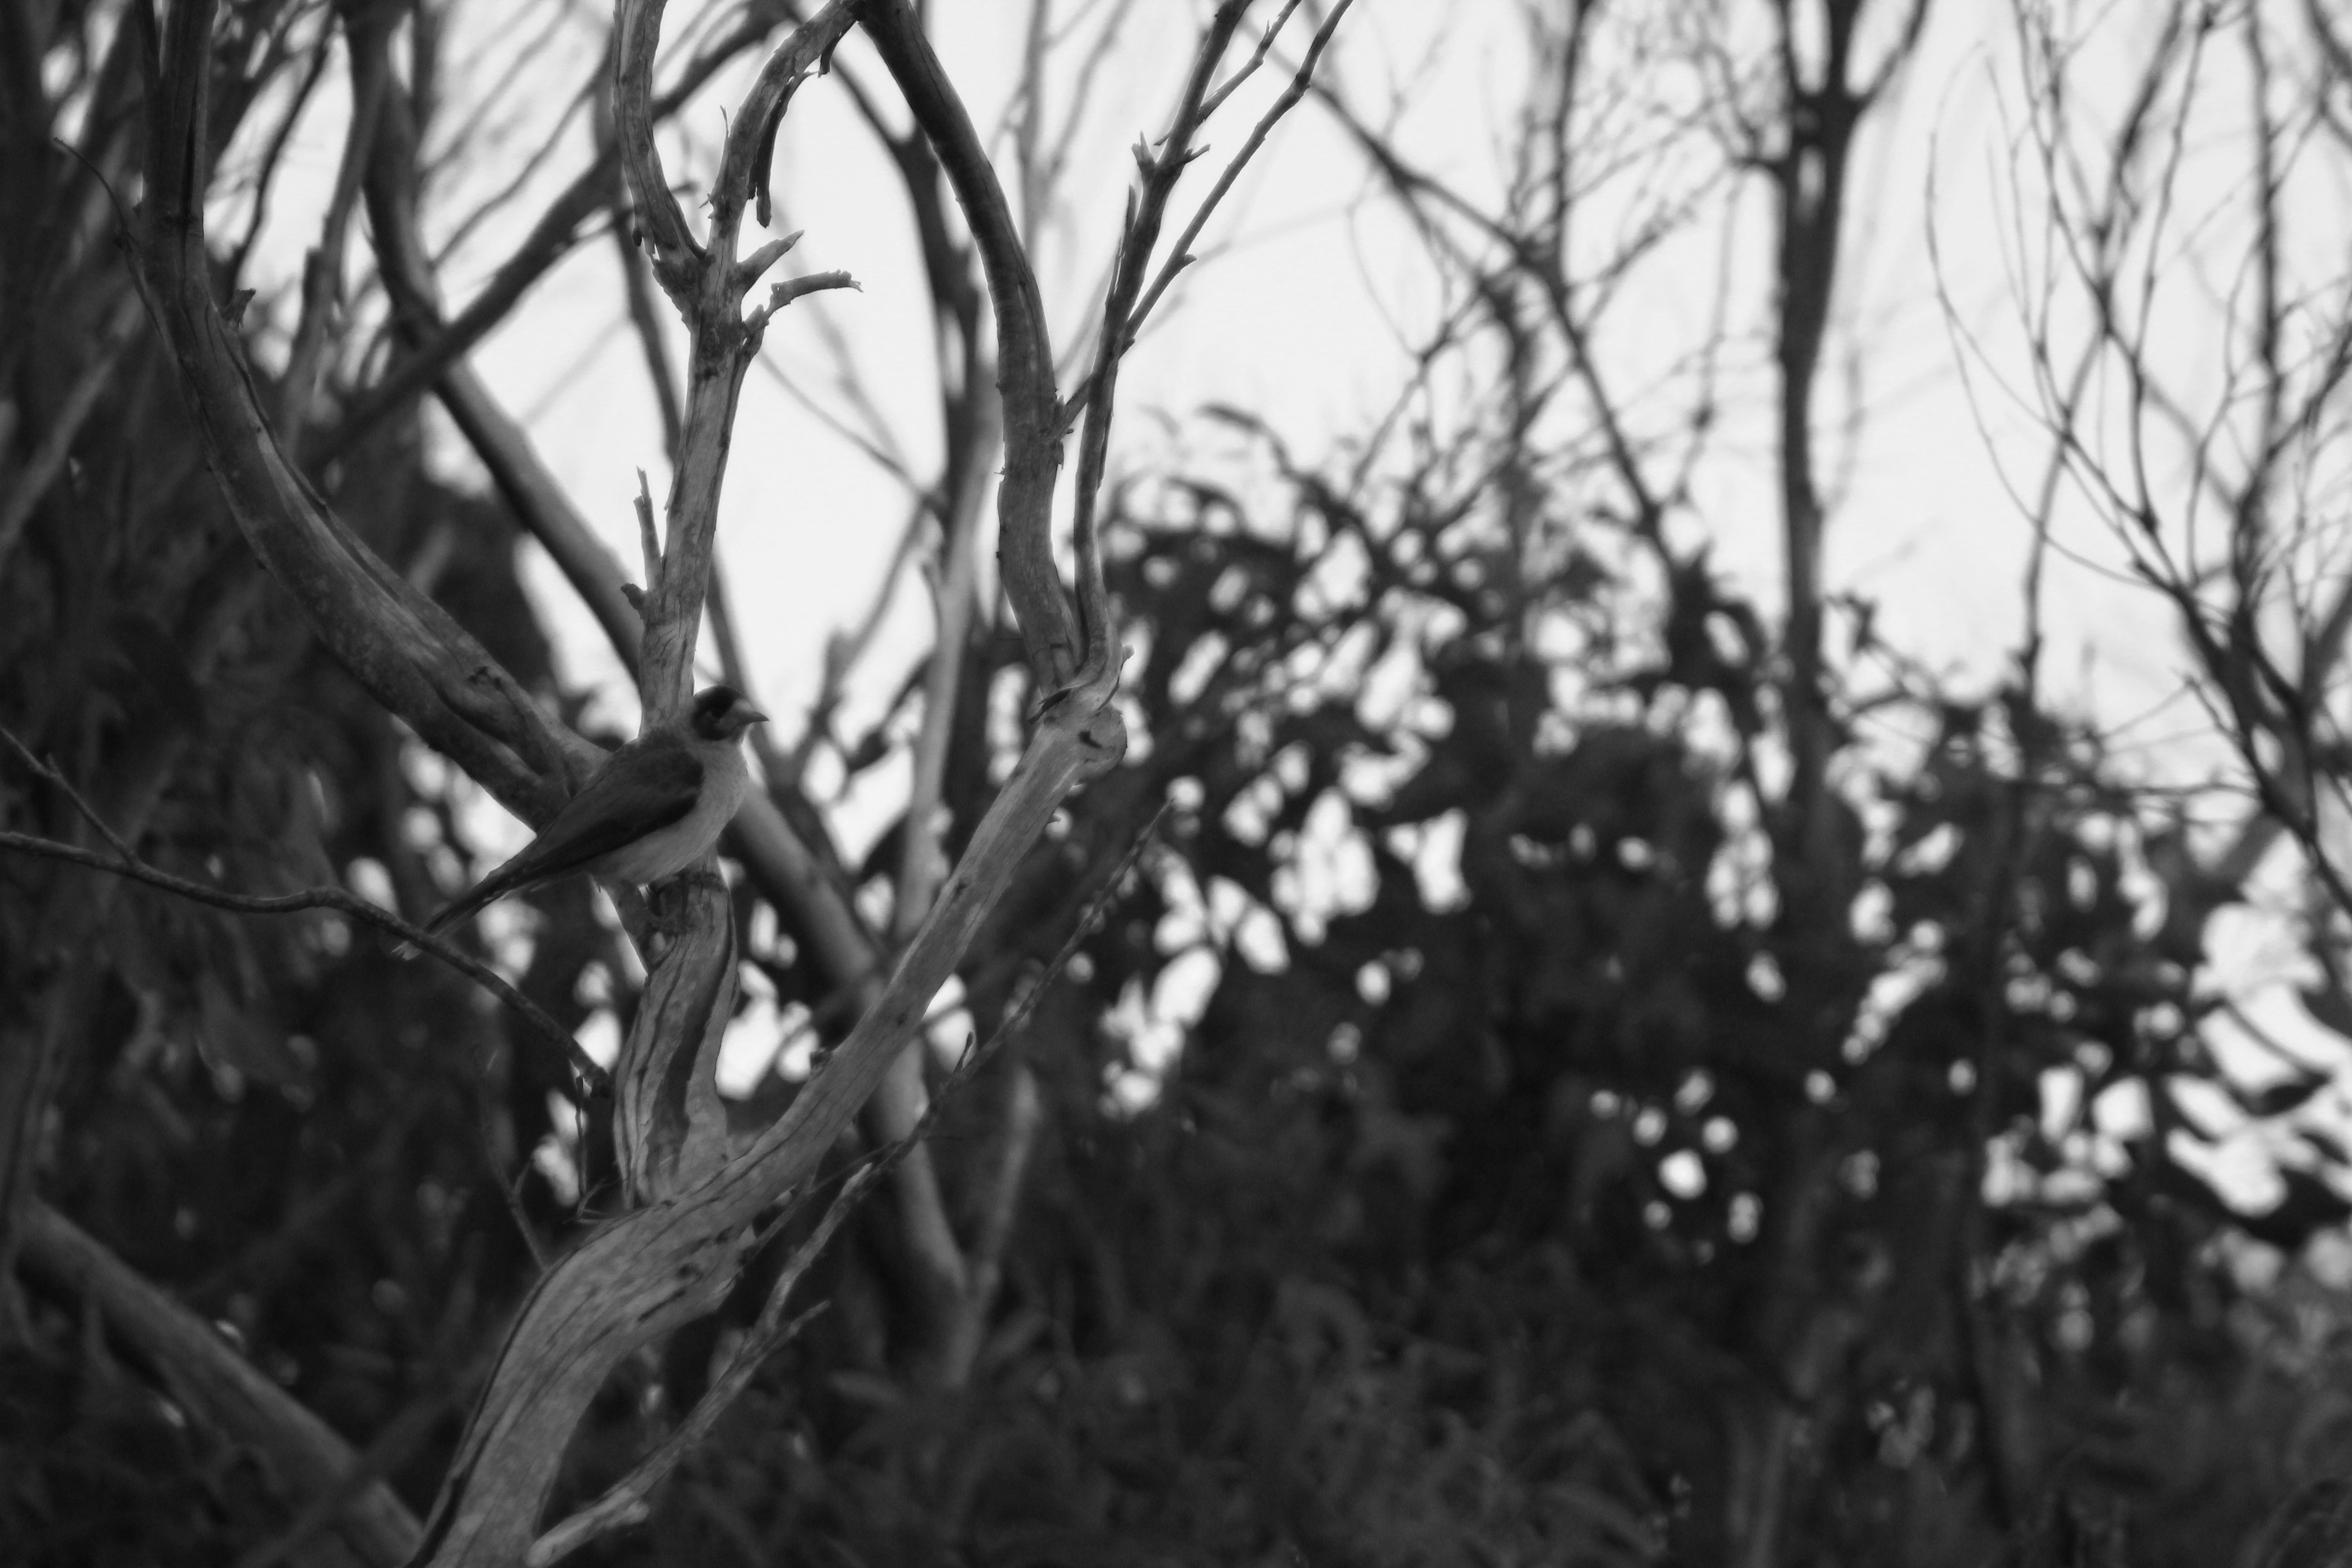
tree, forest, grass, branch, winter, black and white, plant, photography, sunlight, leaf, monochrome, season, woodland, habitat, monochrome photography, woody plant